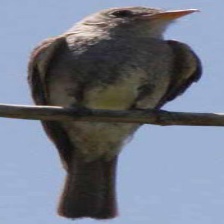
Species: GREATER PEWEE
Scientific name: CONTOPUS PERTINAX